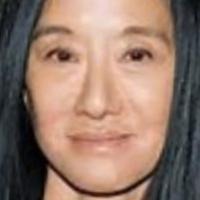
Age group: age 56-65